The Secret Series (Enid Blyton)

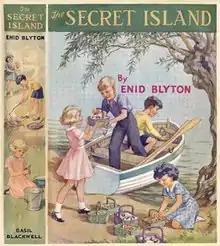
First edition of "The Secret Island" (publ. Basil Blackwell, 1938) Cover art by E. H. Davie

The Secret Series is a series of adventure novels written by Enid Blyton. There are five books, as follows: